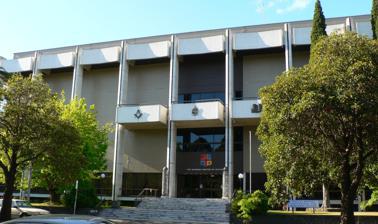
Building: Dallas Brooks Hall
Country: Australia
Year built: 1969
Former events venue in Melbourne, Australia Dallas Brooks Hall Address 300 Albert Street East Melbourne , Victoria Australia Coordinates 37°48′36″S 144°58′54″E / 37.8098951°S 144.9816961°E / -37.8098951; 144.9816961 Capacity 2,300 Construction Opened 1969 Demolished 2015 Dallas Brooks Hall known as Dallas Brooks Centre after 1993, was an Australian events venue in East Melbourne , Victoria , between 1969 and 2015, before it was demolished to make way for housing. During its existence, many well-known music concerts and other events were staged there. History Built in 1969 for the by the local chapter of Freemasons , the building was named after  the 19th Governor of Victoria , Dallas Brooks . It was designed by the architecture firm Godfrey and Spowers . In 1974, events promoter John Pinder ran his " Reefer Cabaret " concerts at the hall. These consisted of long concerts with several musical acts, along with comedy, poetry readings, and various theatrical, dance, or novelty shows. The first event took place on 3 August 1974, and featured The Dingoes , Skyhooks , and other bands. After complaints from the Freemasons, Pinder was forced to find another venue. In 1993 it was renamed Dallas Brooks Centre, or, according to the signage "Dallas Brooks Convention and Function Centre". In 2001, the National Trust classified Dallas Brooks Hall in 2001, but was not successful in its bid to have the building heritage-listed by Heritage Victoria in 2002. It was first announced in 2005 that owners Freemasons Victoria wanted to demolish the building, having entered into an agreement with Lend Lease to build a large commercial and residential development. The National Trust stated that it would oppose the demolition. Demolition was again announced in November 2012/ In 2015, Victoria State Government approval was given to demolish the hall and build residential apartments in its place, comprising two multi-storey towers with a total of 275 units. There was some controversy about the height of the apartment residential development built on the site. Description Dallas Brooks Hall was situated opposite Fitzroy Gardens , at 300 Albert Street, East Melbourne. The National Trust described the building as a landmark, and architecturally "unusual for including numerous halls and meeting rooms in the one complex, and the major concert hall built in Victoria in the post war period before the Arts Centre. It is also a rare example of the 1960s neo-classical revival , derived from a traditional columned temple from the Greek or Roman classical period". The hall had a seating capacity of 2,300. Events The hall was the venue of numerous concerts, union rallies , political meetings, graduation ceremonies, public meetings, and lectures through the years. Malcolm Fraser started the Liberal Party of Australia 's campaign for the 1975 Australian federal election with a speech at the Dallas Brooks Hall. Musicians who played at the Dallas Brooks Hall include: Ravi Shankar (1970, 1973, 1981) The Dingoes (1974) Skyhooks (1974) Rory Gallagher (1975) Focus , and Sebastian Hardie (1976) Talking Heads (1979) Tom Waits (1981) John Cale (1983) Sherbet Little River Band Joe Cocker Brownie McGhee & Sonny Terry Jerry Jeff Walker Crystal Gayle References